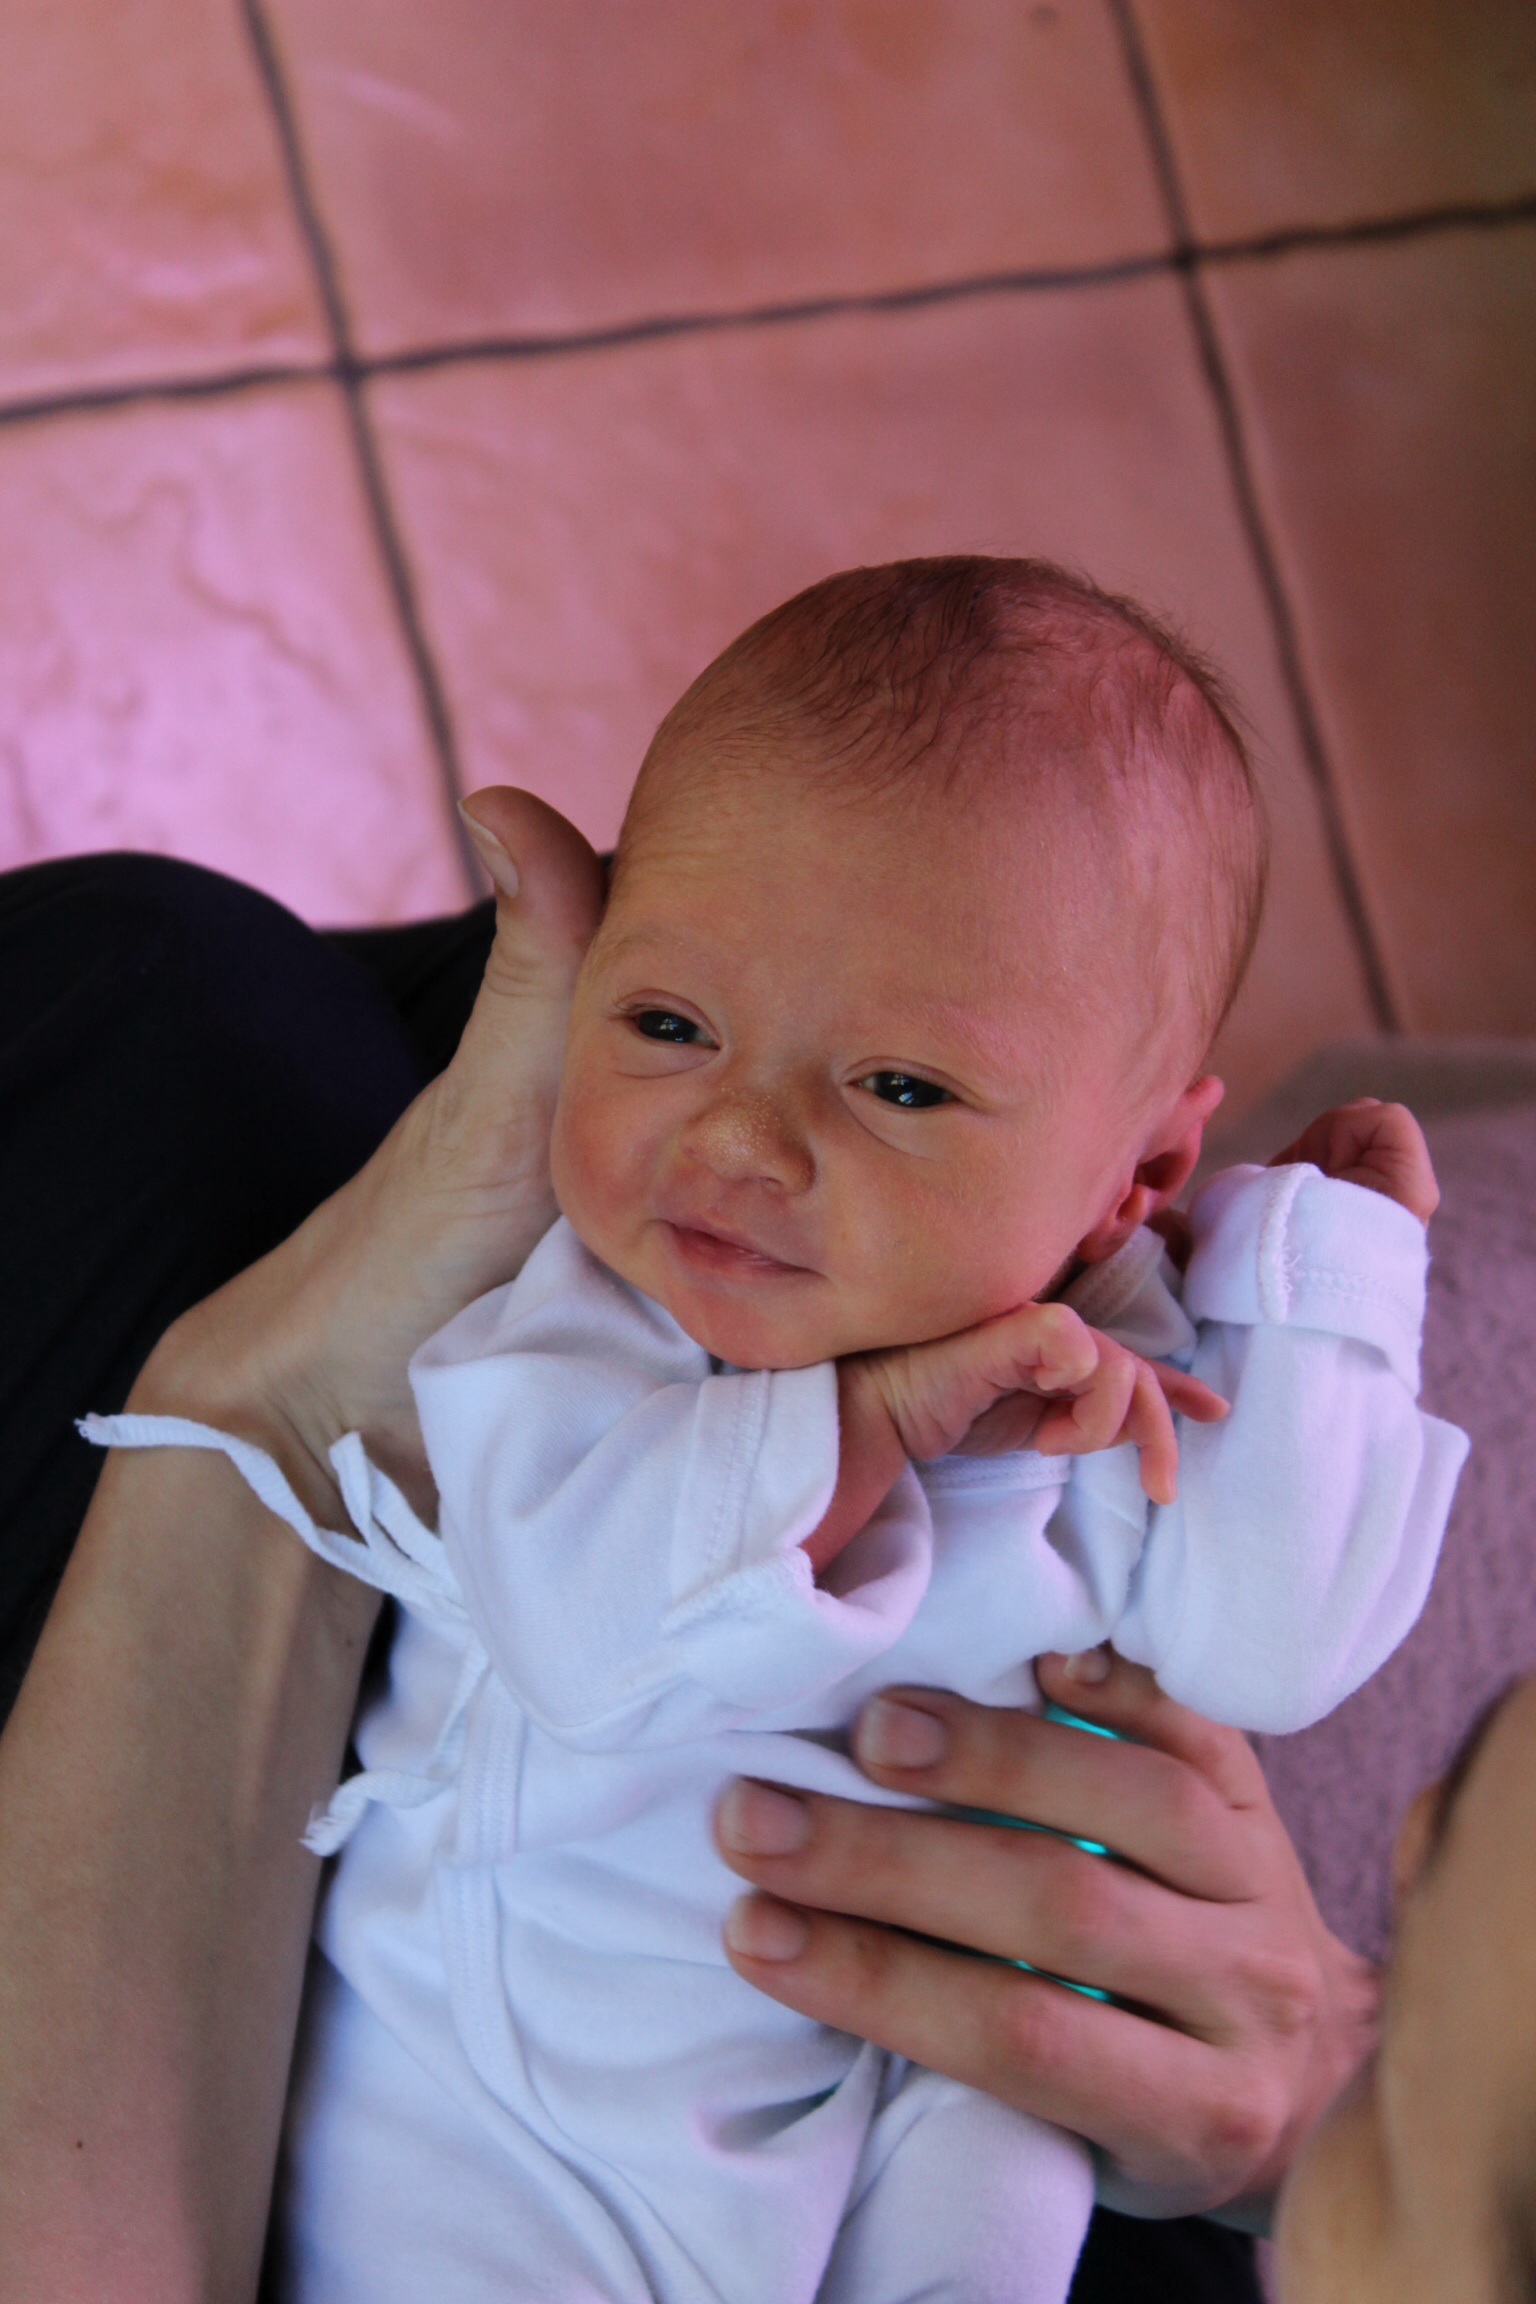
person, people, child, infant, toddler, skin, human positions